Eddie Foy

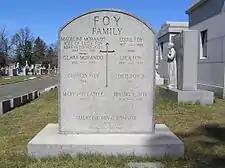
The headstone of Eddie Foy in Holy Sepulchre Cemetery

After the "Seven Little Foys" stopped performing together, they pursued separate careers. Eddie Foy Jr. had a successful acting career on stage and screen. Bryan composed show music, wrote for Buster Keaton, and directed and produced films in Hollywood. Richard continued to operate a theater chain business in Dallas that he had started with Foy. Irving wrote and managed cinemas in Dallas and Albuquerque. Charley and Mary operated the Charley Foy Supper Club in Sherman Oaks, California, in the San Fernando Valley, where comedians such as Jackie Gleason, Dan Rowan, Dick Martin, and Phil Silvers appeared early in their careers.